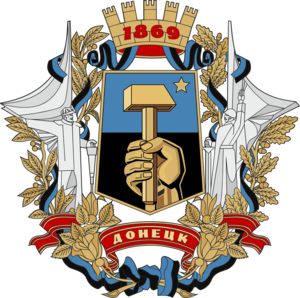
Donetsk
Donetsk. Donétsk er en industriby i det østlige Ukraine ved floden Kalmius. Byen er formelt set hovedstad i Donetsk oblast og historisk den uofficielle hovedstad og største by i den store økonomiske og kulturelle region, Donbækkenet. Byen Donetsk er er naboby til Makiivka og sammen med andre omkringliggende byer danner de et stort spredt byområde. Donetsk er et stor økonomisk, industrielt og videnskabeligt center i Ukraine med en høj koncentration af virksomheder og en veluddannet arbejdsstyrke.